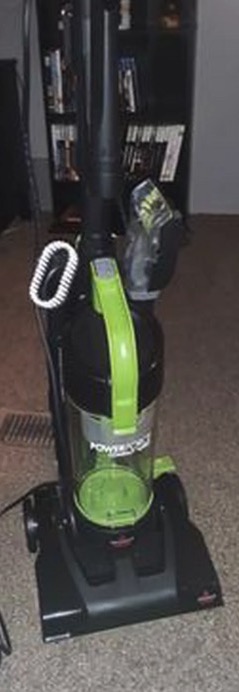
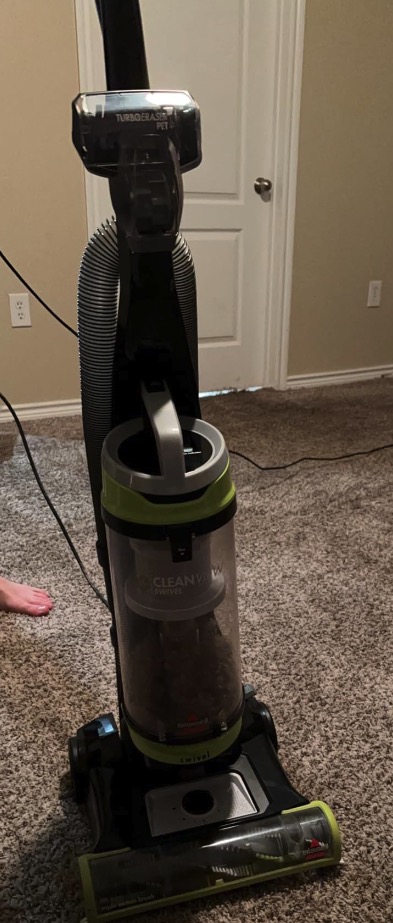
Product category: items_vacuum
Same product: no